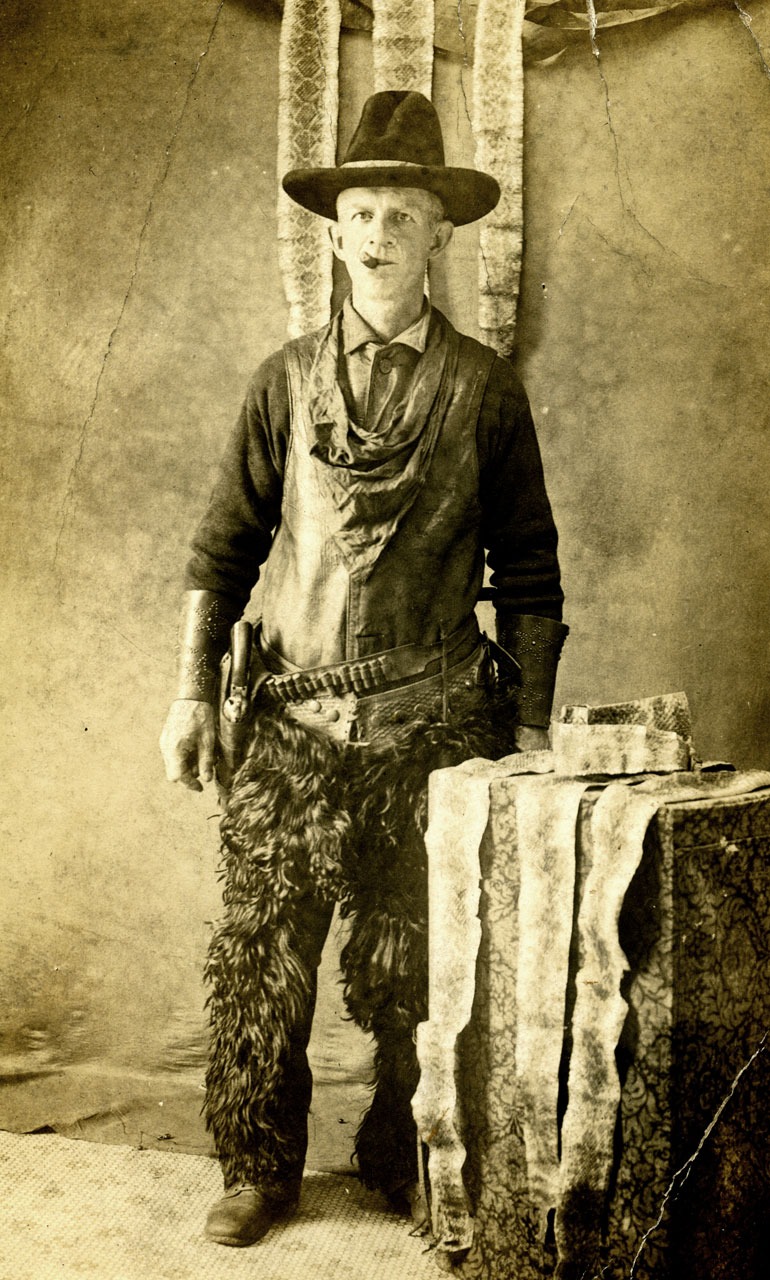
man, person, people, vintage, portrait, soldier, rough, art, cowboy, photograph, snake, postcard, hunter, chaps, tough